Heavy Competition

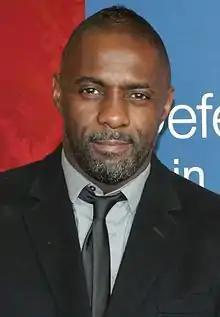
Idris Elba (pictured in 2014) guest starred as Charles Miner in "Heavy Competition"

"Heavy Competition" was written by Ryan Koh and directed by Ken Whittingham. It was the fifth of six episodes guest starring Idris Elba, best known as Stringer Bell from "The Wire". Elba said he did not watch the episode after it aired because "I'm hypercritical about my work, so I try not to torture myself." Rainn Wilson said he liked the episode because it demonstrated growth for his character and the relationship between Michael and Dwight; he said "I like the way they let characters grow and change on the show," and said of his character, "It's not the same acolyte ass kissing as season 2". Wilson said the moment Dwight spun around the HarperCollins secretary saying "Spin move", which was included in the script, was one of the most popular moments of the episode among the writers. Wilson said of filming the move, "We did like five spin moves and once I did a somersault. I thought I was being all nimble and quick, but no. I watch it and it looks like a manatee doing ballet at SeaWorld."